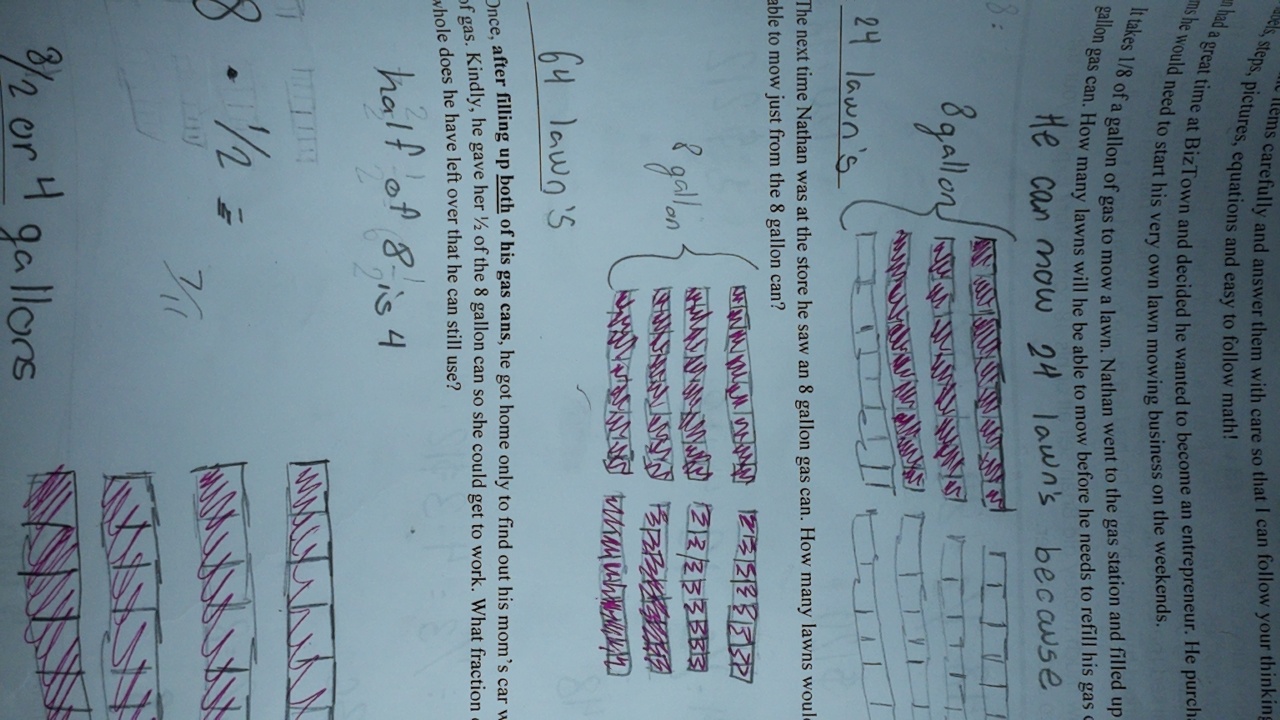
Label: recycle